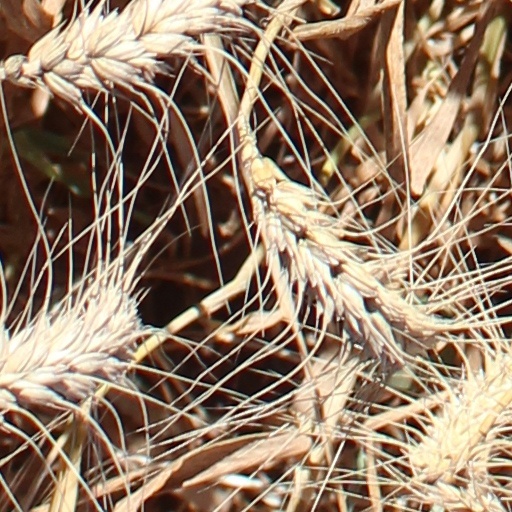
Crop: wheat